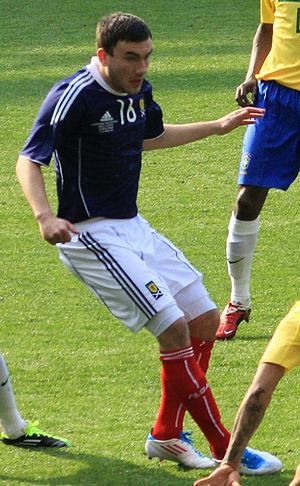
Robert Snodgrass, né le 7 septembre 1987 à Glasgow, est un footballeur international écossais qui évolue au poste de milieu de terrain à West Ham United.